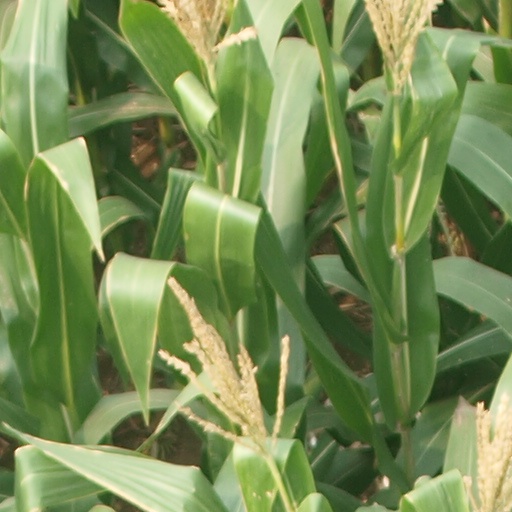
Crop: maize; corn